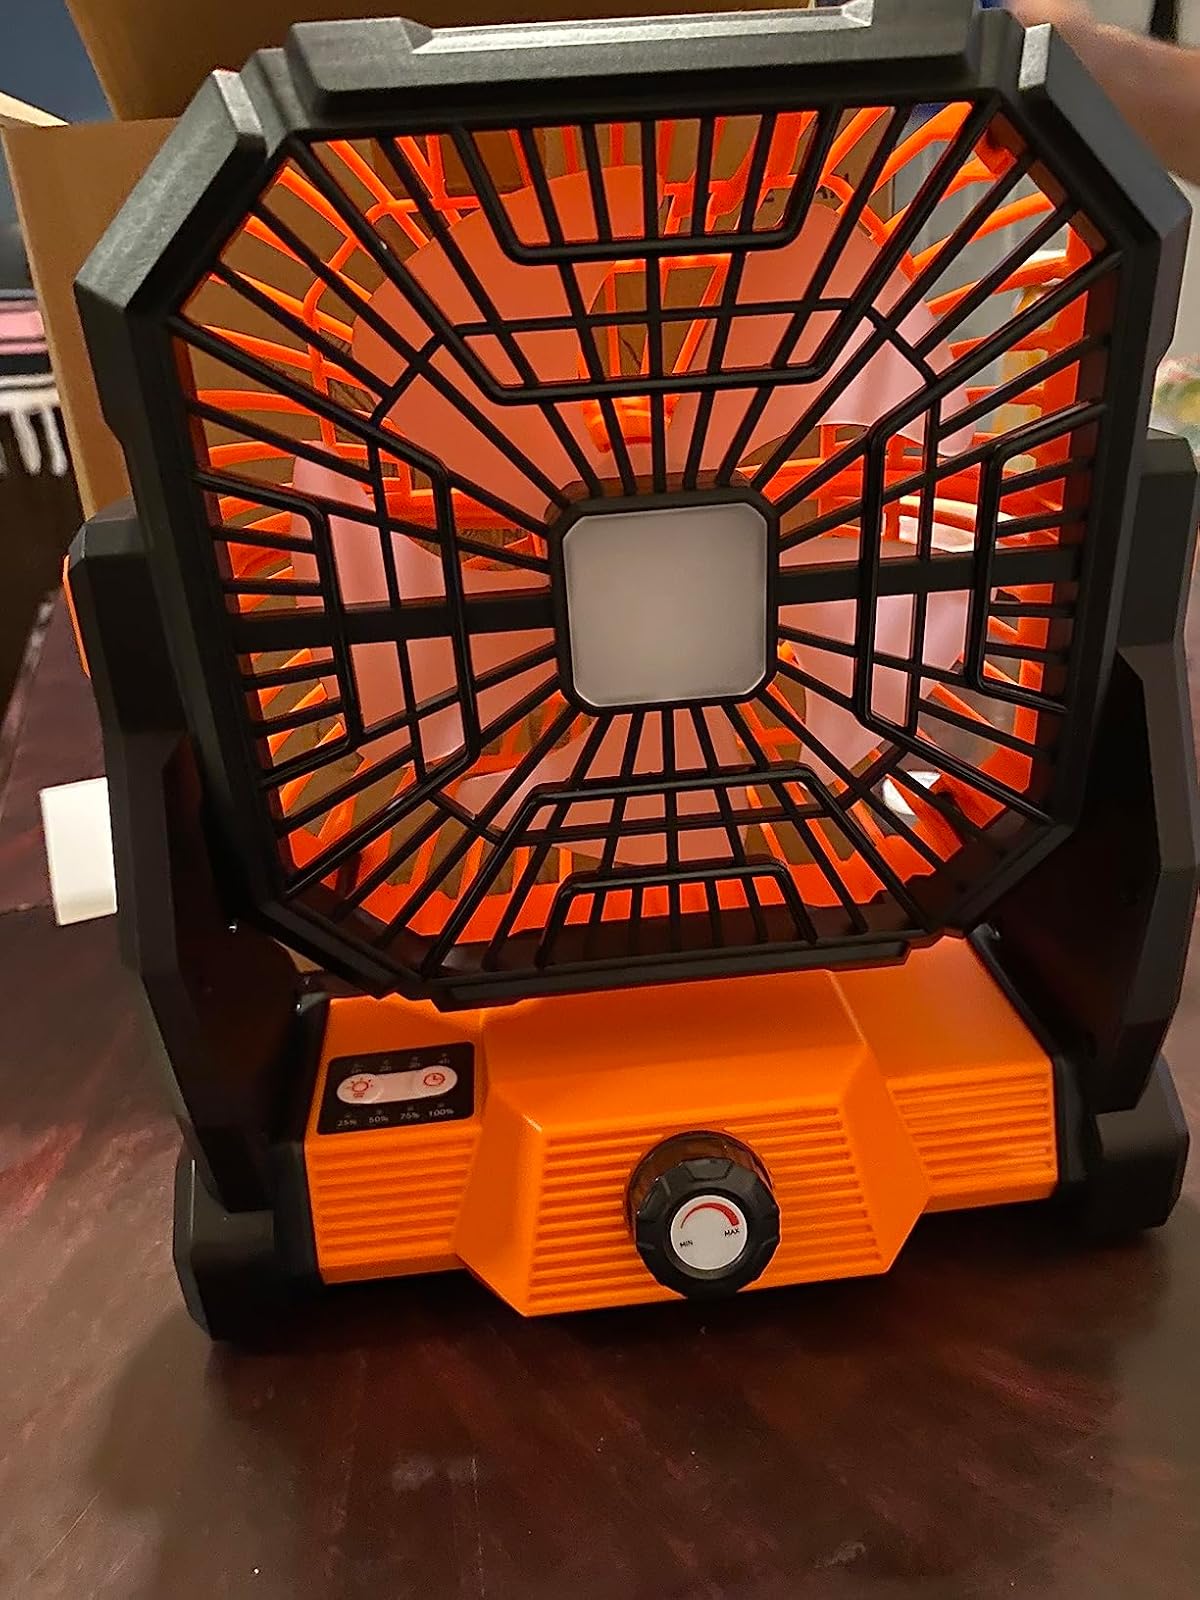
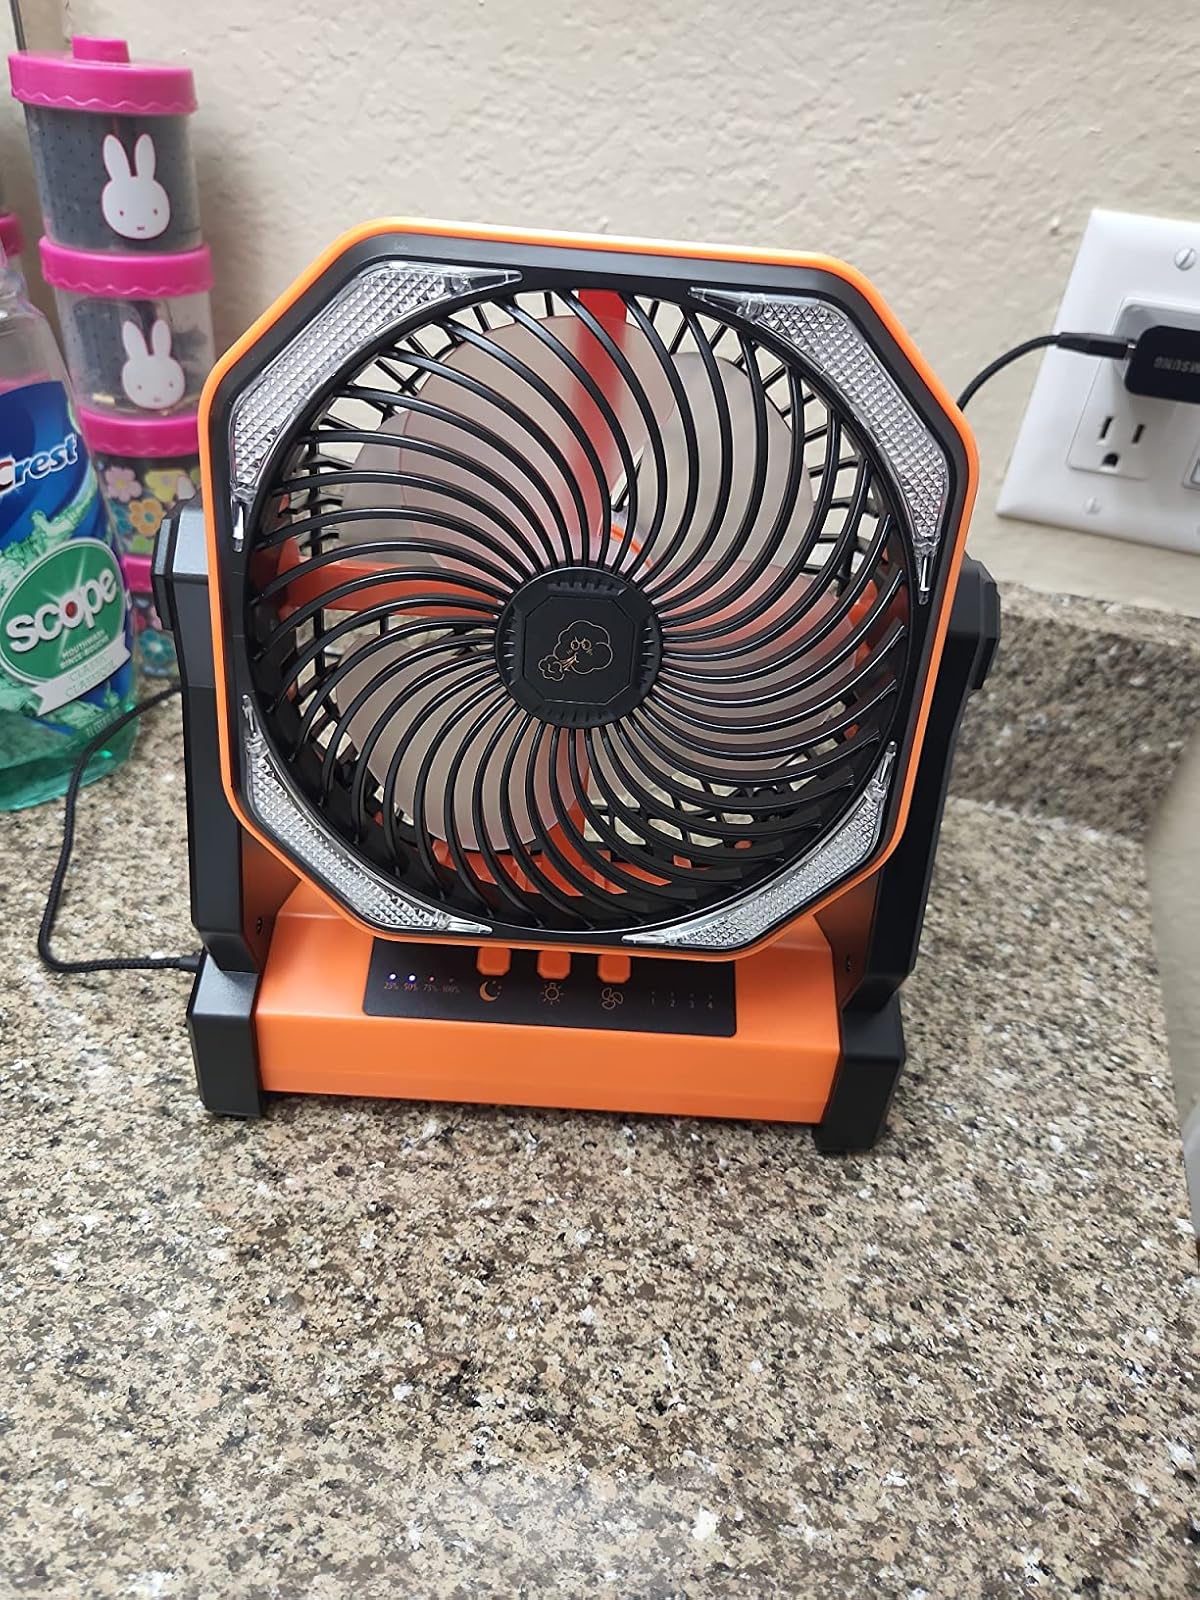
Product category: lantern
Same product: no